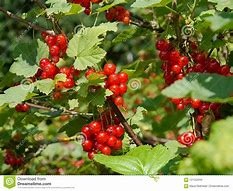
Label: redcurrant